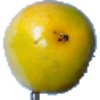
Label: maracuja